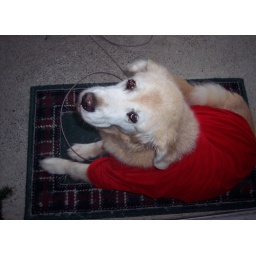
Oh, the foof! So cute in her red shirt